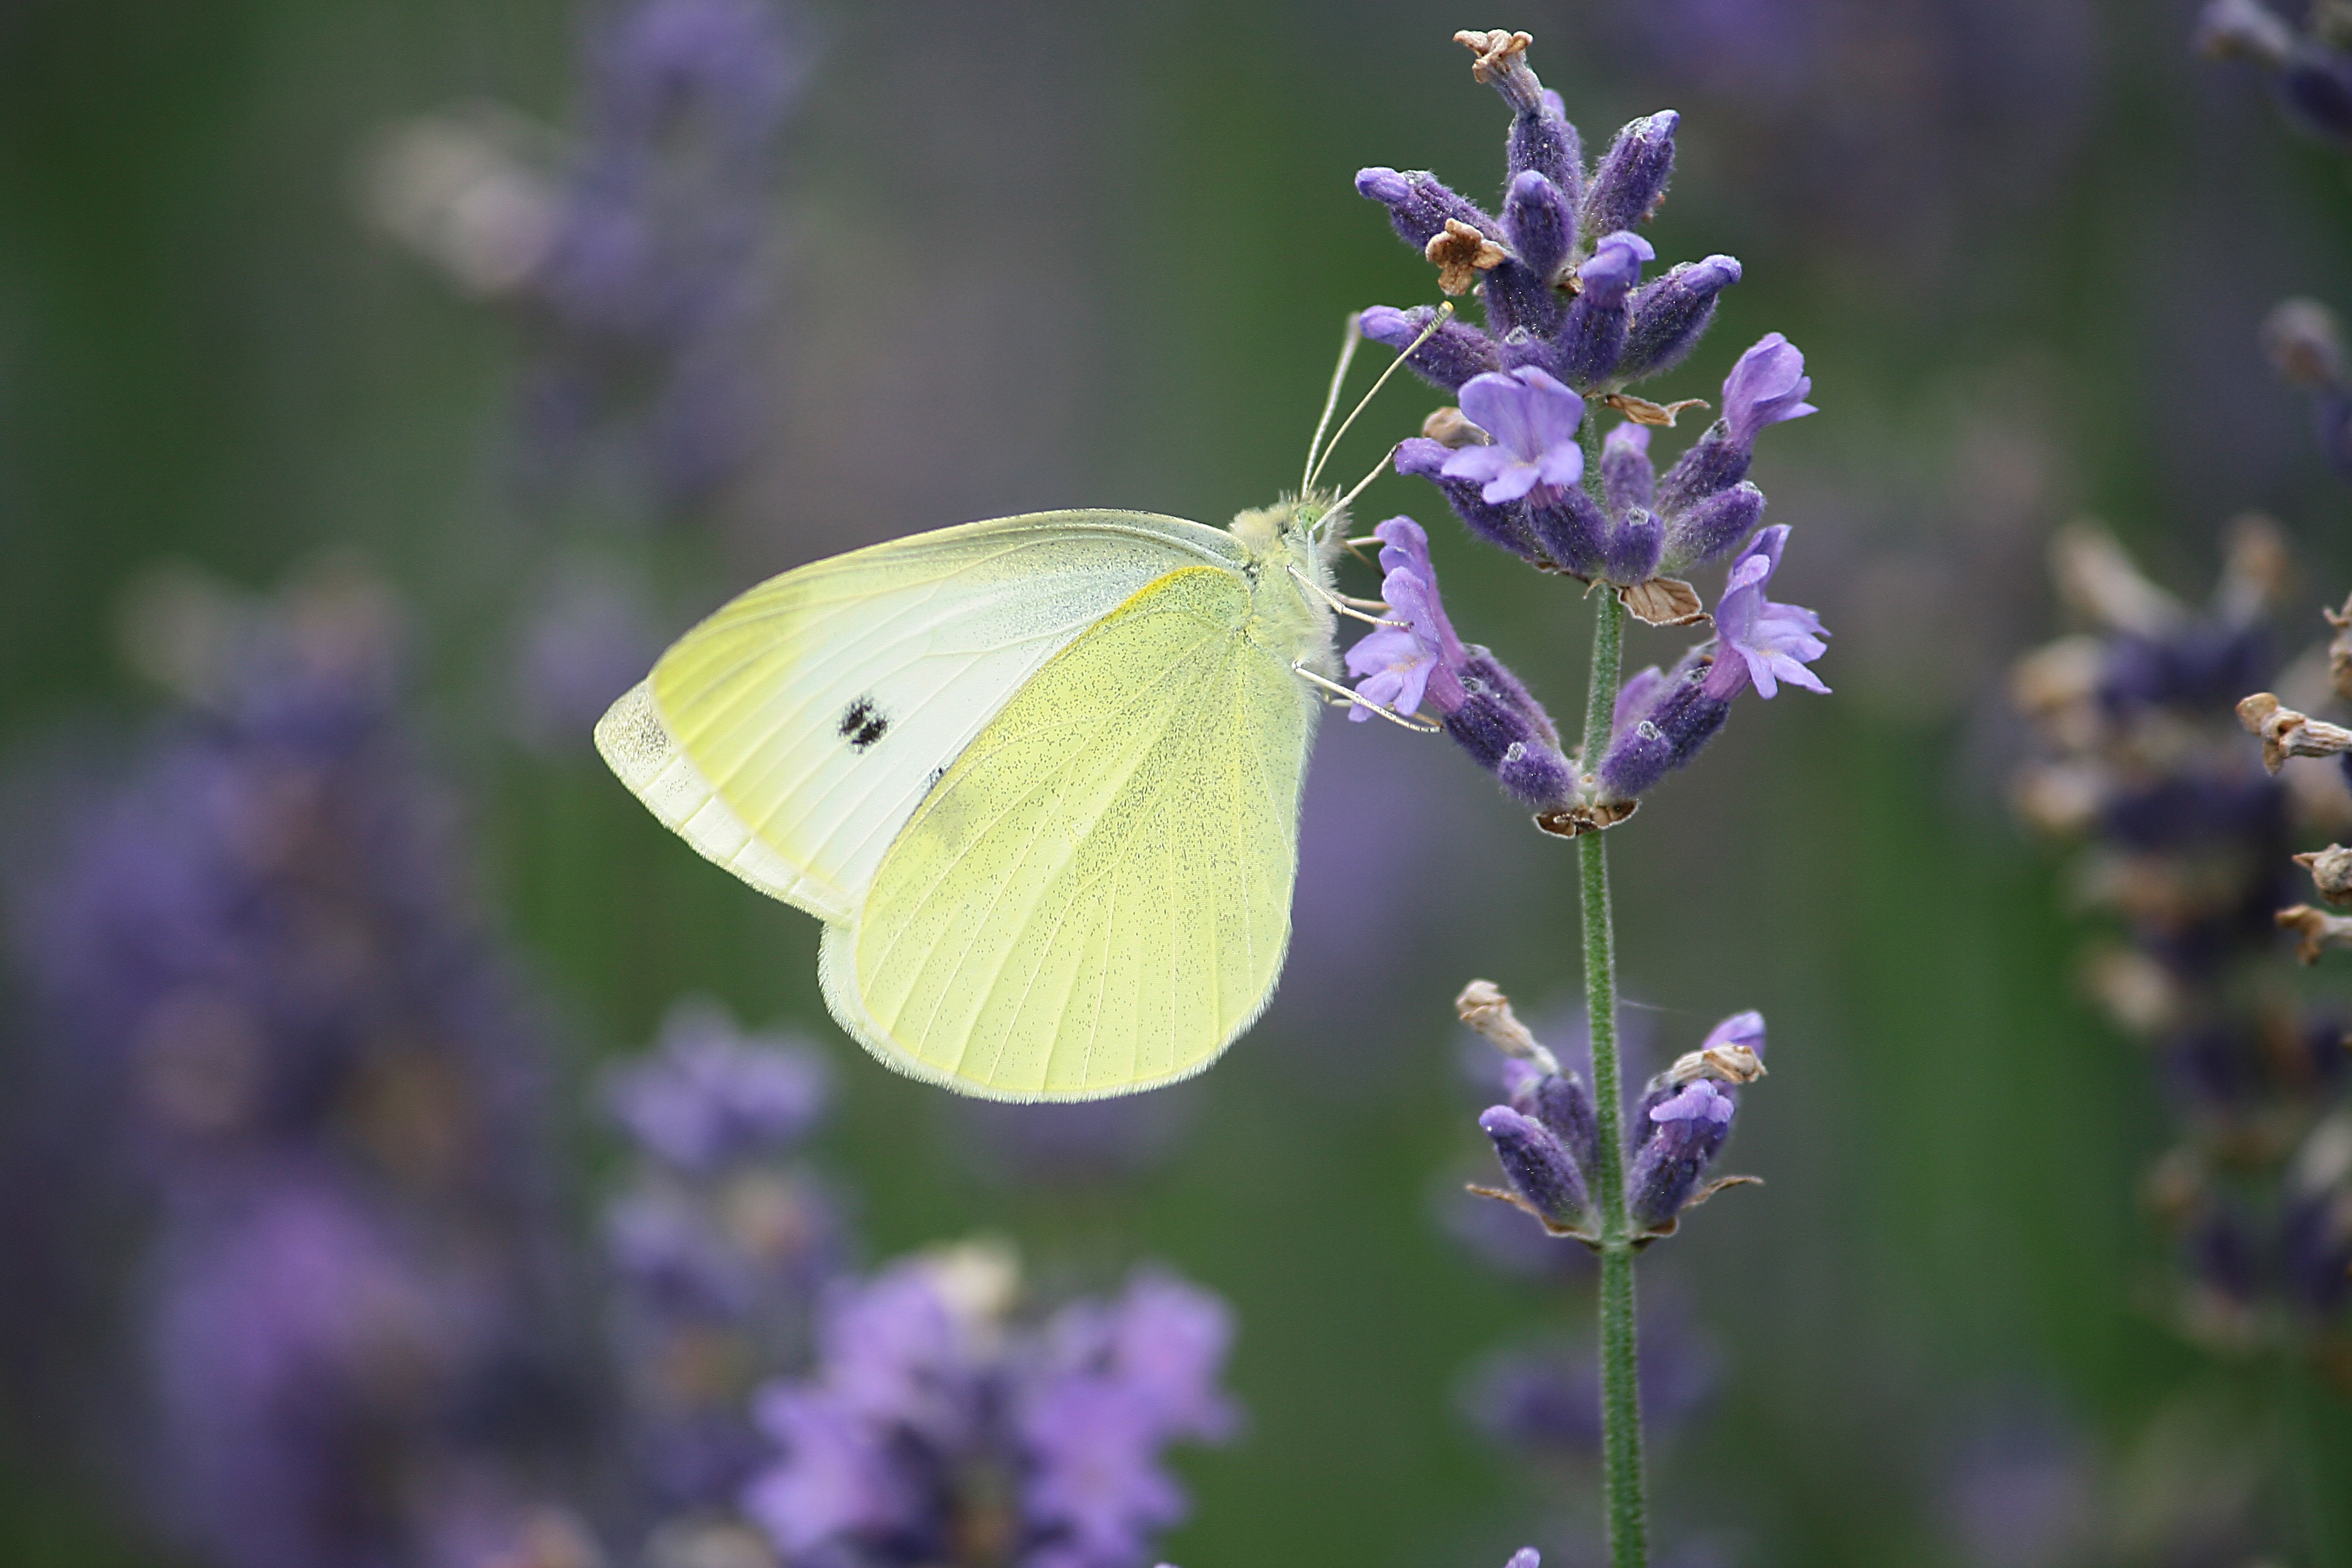
nature, plant, meadow, flower, summer, herb, insect, botany, butterfly, flora, lavender, fauna, invertebrate, wildflower, nectar, pieridae, macro photography, lavender flowers, pollinator, small cabbage white ling, moths and butterflies, lycaenid, english lavender